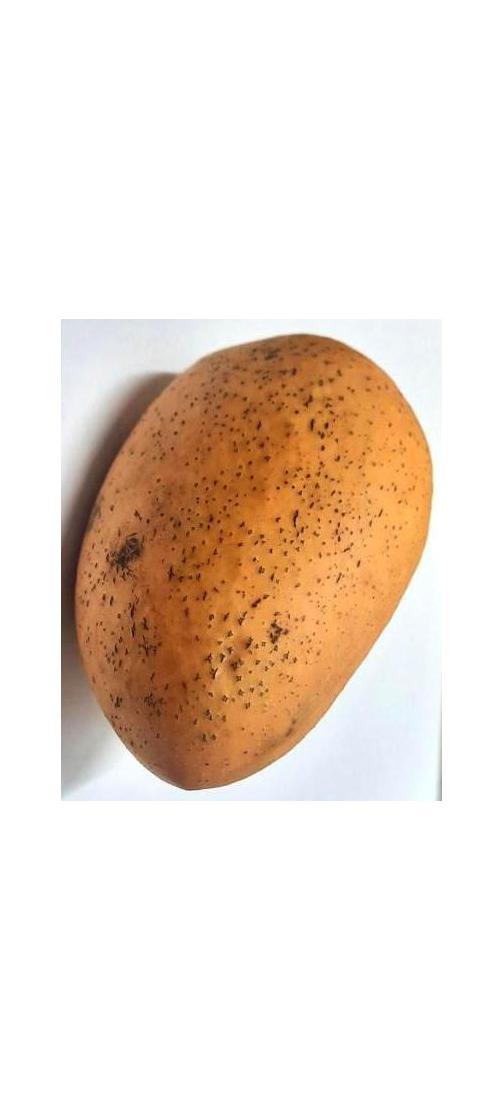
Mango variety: Ashshina Classic